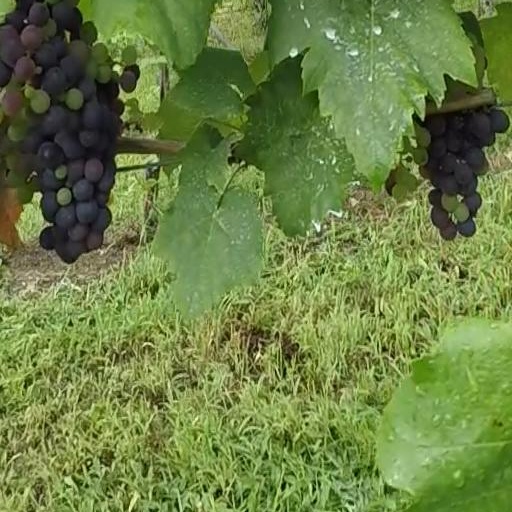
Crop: grape